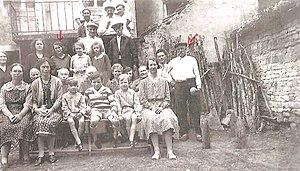
population de segrois
Segrois est une commune française située dans le département de la Côte-d'Or en région Bourgogne-Franche-Comté.